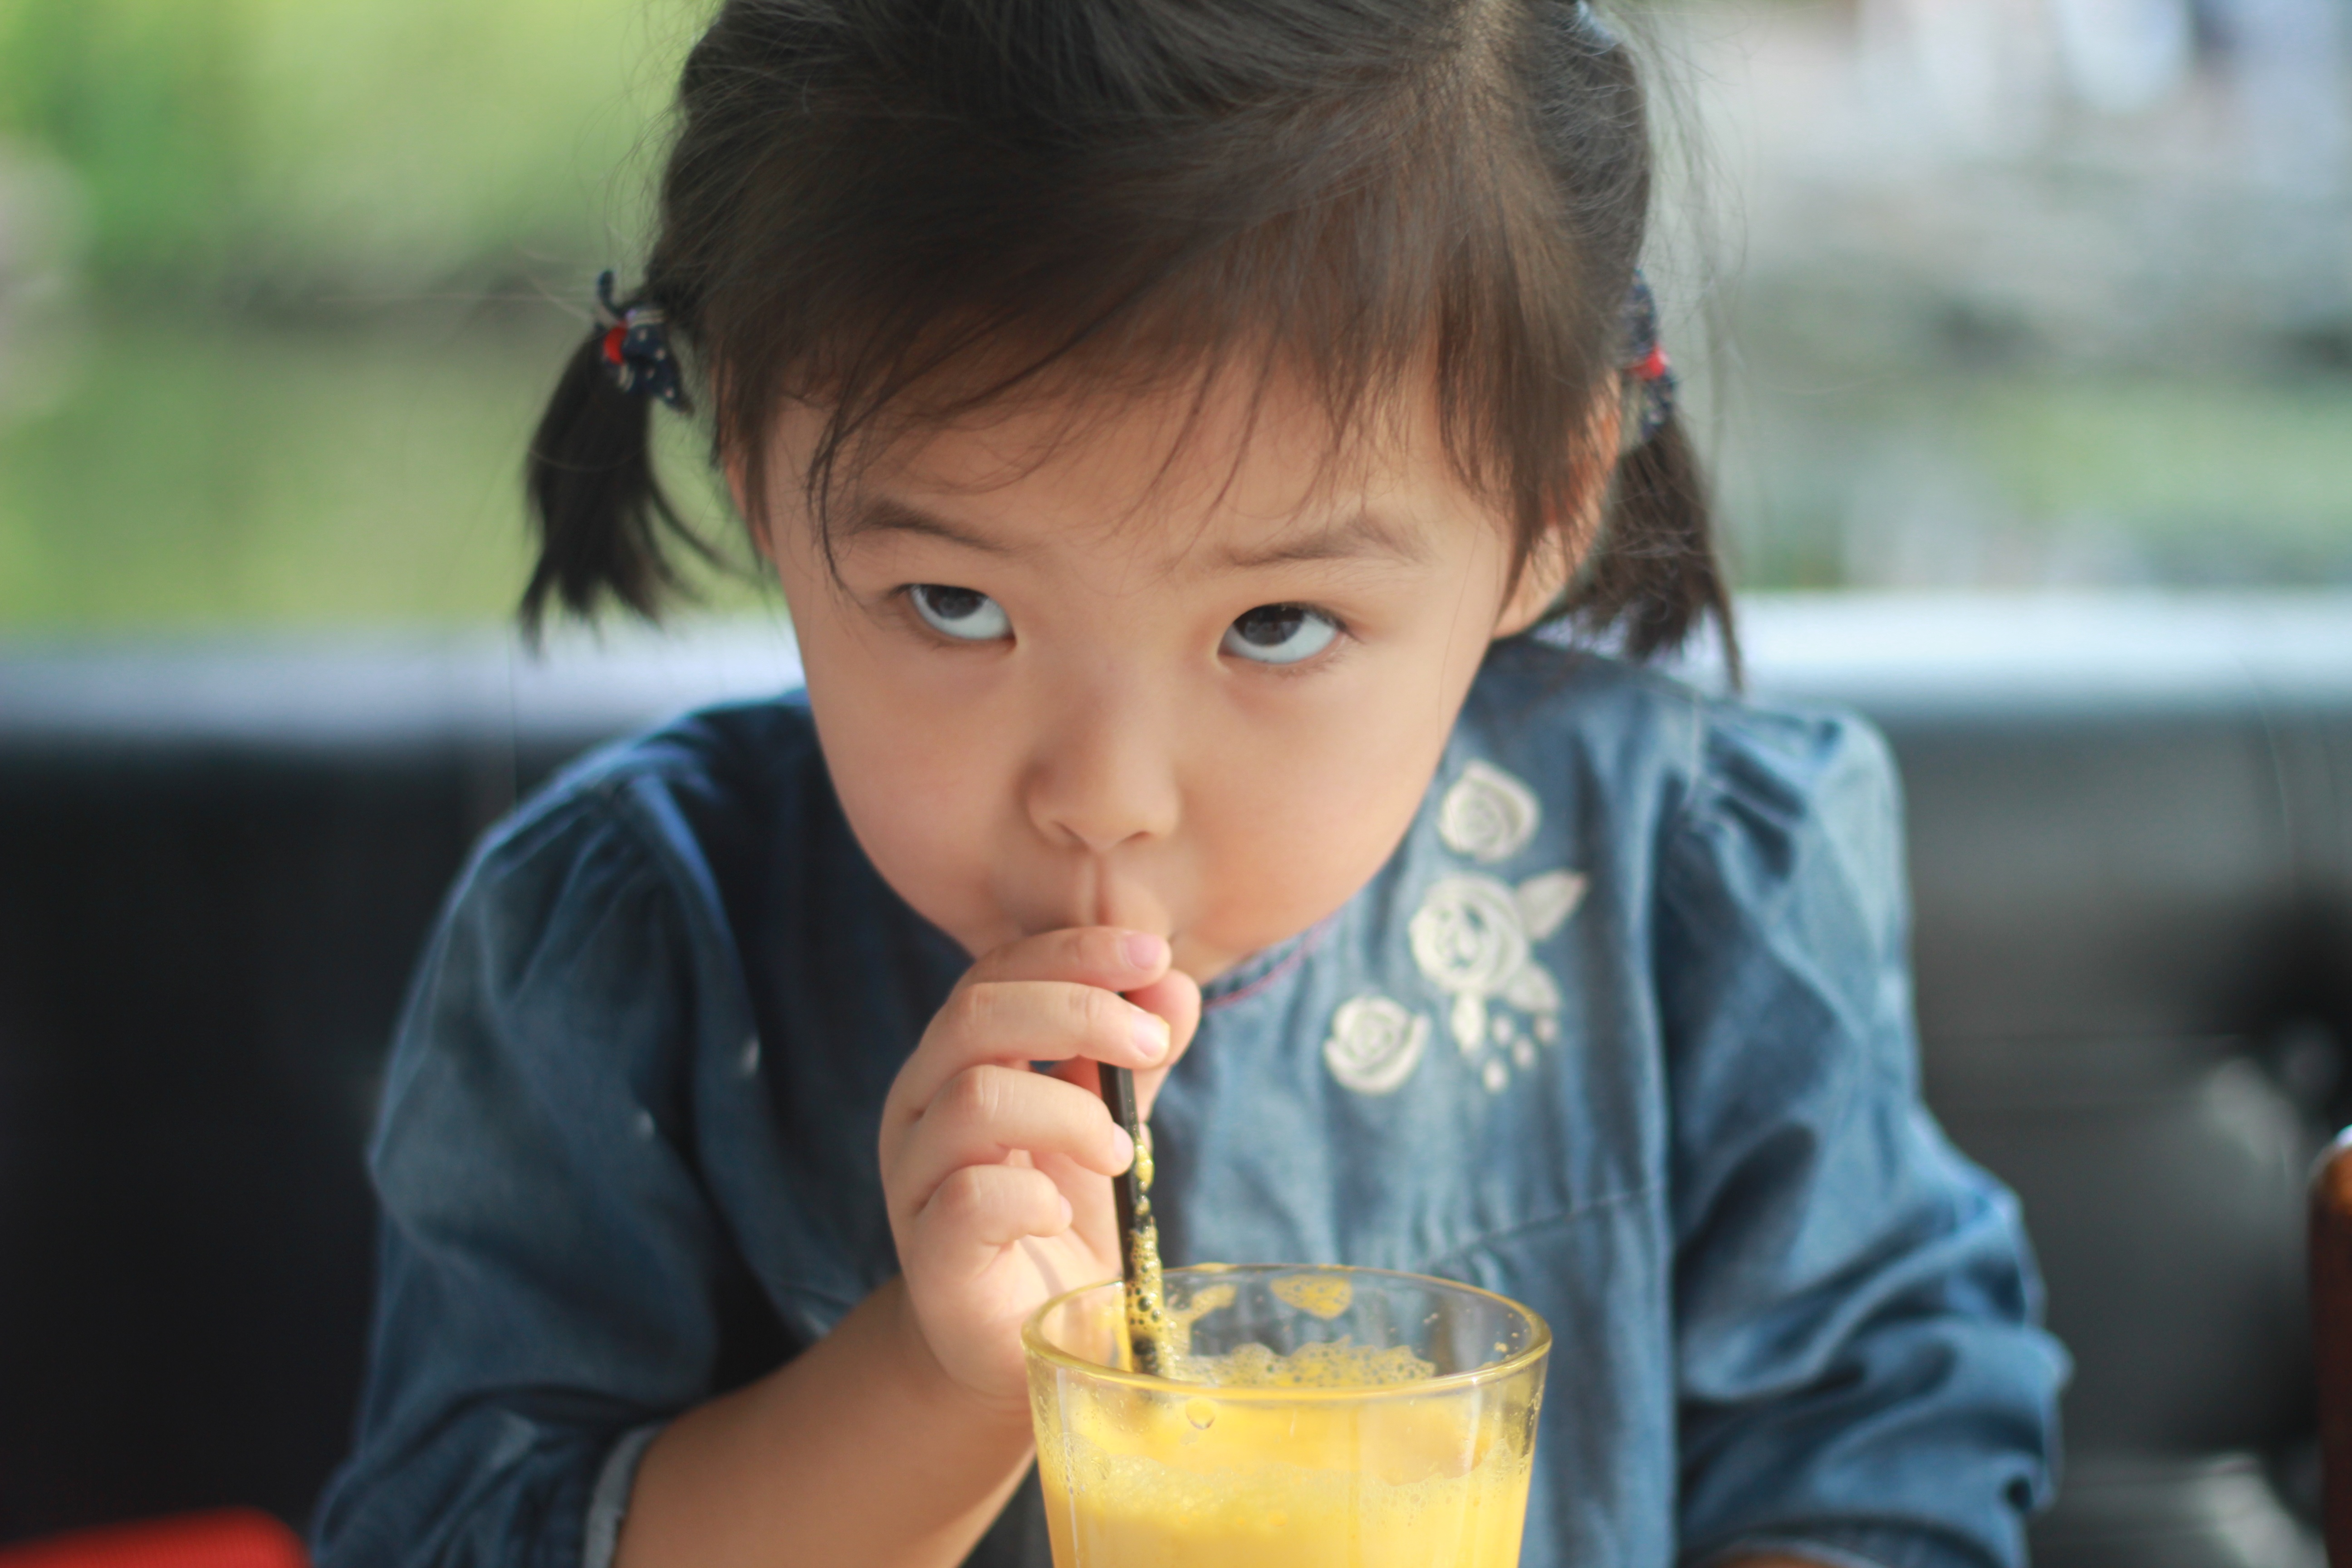
person, people, girl, male, portrait, fresh, asia, child, facial expression, smile, face, eating, infant, toddler, skin, beautiful, china, sweetness, human positions, human action